Ar-Rahman Mosque (Aleppo)

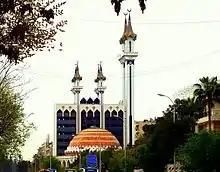

Ar-Rahman Mosque is a contemporary mosque in Aleppo, Syria, located on King Faisal Street. It was opened in 1994 and features a combined style of the early Umayyad architecture and modern mosques.